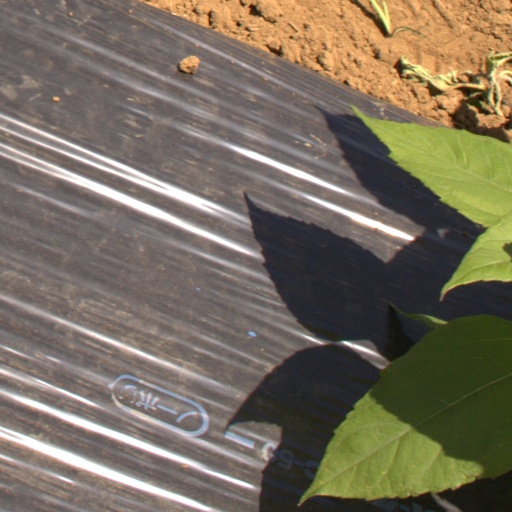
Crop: Jerusalem artichoke